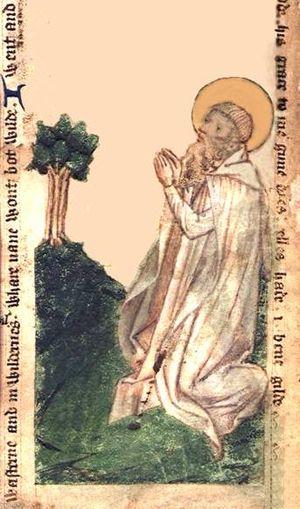
Godric est un prénom masculin anglais.
Saint Godric de Finchale était un ermite anglais, un marchand et un saint médiéval populaire, bien qu'il n'ait jamais été canonisé officiellement. Il est né à Walpole dans le Norfolk et est décédé à Finchale dans le comté de Durham.